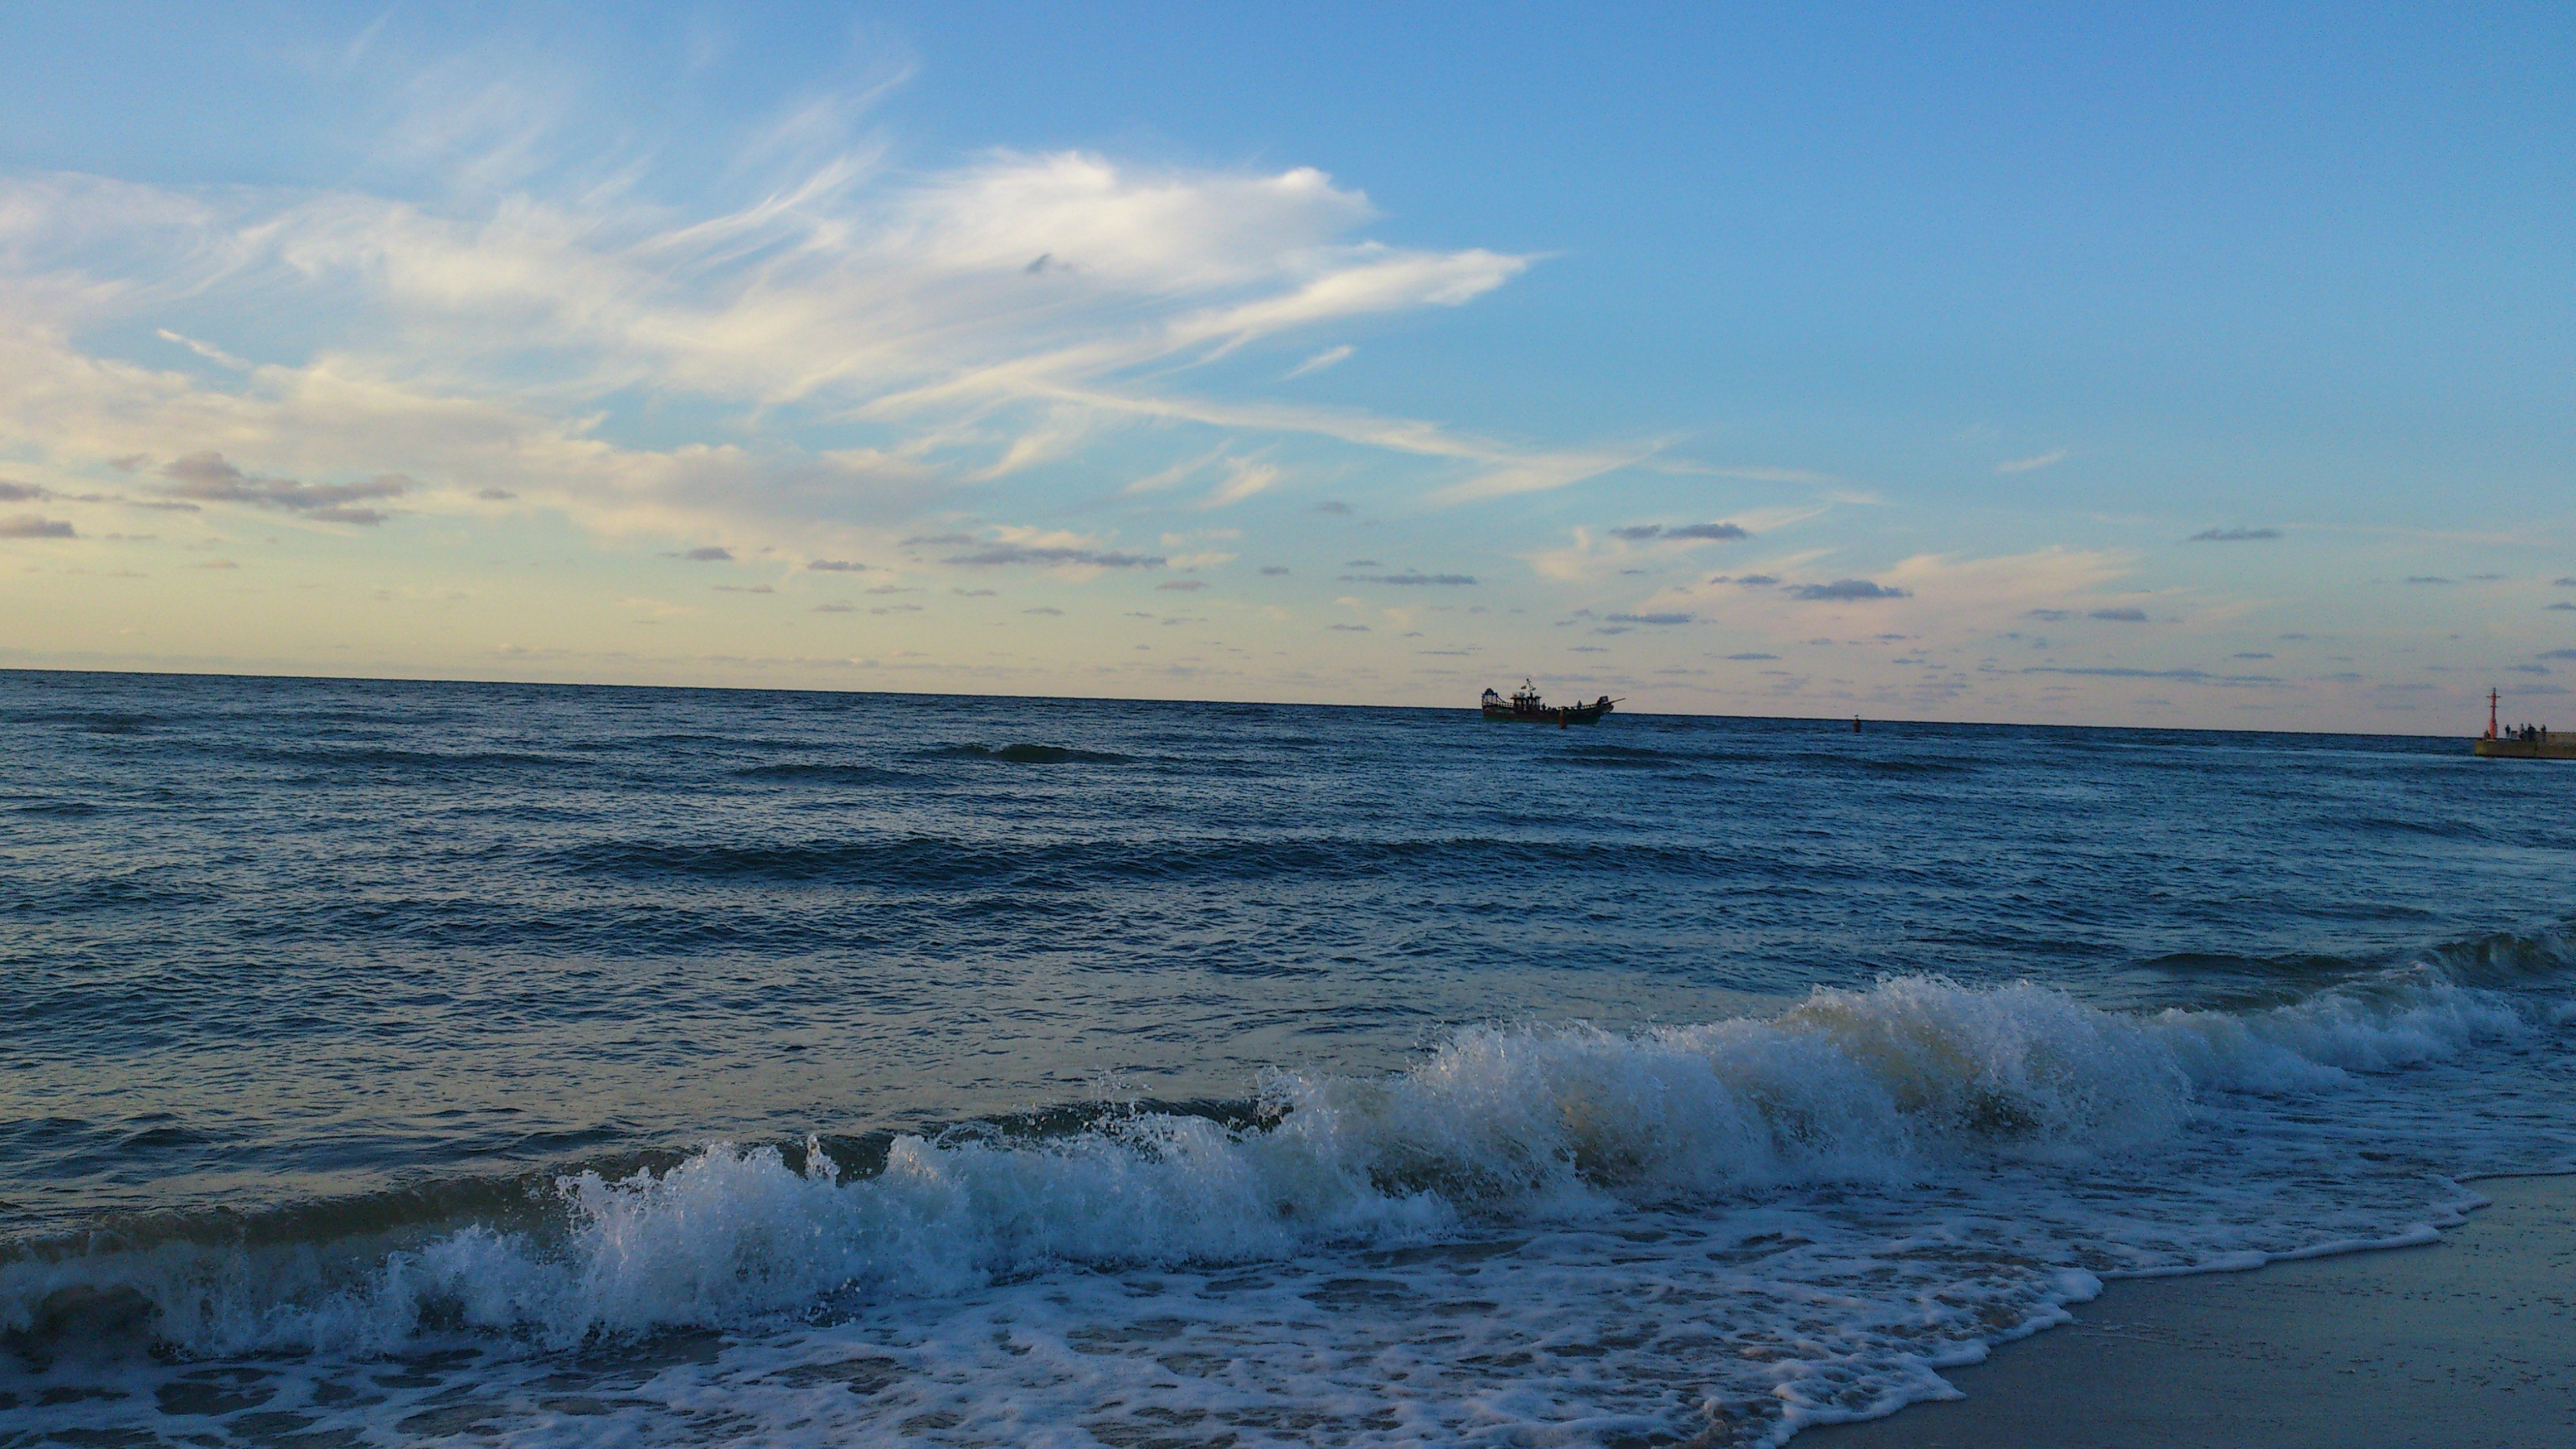
beach, landscape, sea, coast, sand, ocean, horizon, cloud, sky, sunset, shore, wave, panorama, dusk, evening, bay, body of water, holidays, cape, the coast, wind wave